1996 Summer Olympics torch relay

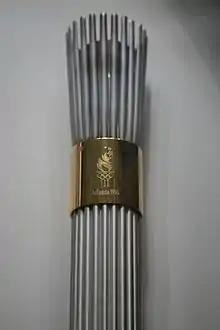
Top section of a torch showing the logo of the 1996 Games

The torch was designed by Greek-American Peter Mastrogiannis of Malcolm Grear Designers. The Georgia Institute of Technology College of Engineering and Atlanta Gas Light turned the design into a reality. It featured 22 aluminum "reeds", representing the number of times that the Games had been held. A gold-plated band towards the base of the torch features the names of all 20 host cities up to and including Atlanta, while the logo is etched into another band near the top. The handle, made of Georgia hardwood collected by the Georgia Forestry Commission and manufactured by Hillerich & Bradsby, maker of Louisville Slugger bats, is found near the center of the torch. In total it weighed . Torchbearers were allowed to purchase for $275 the torch that they had carried.